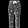
Label: Trouser